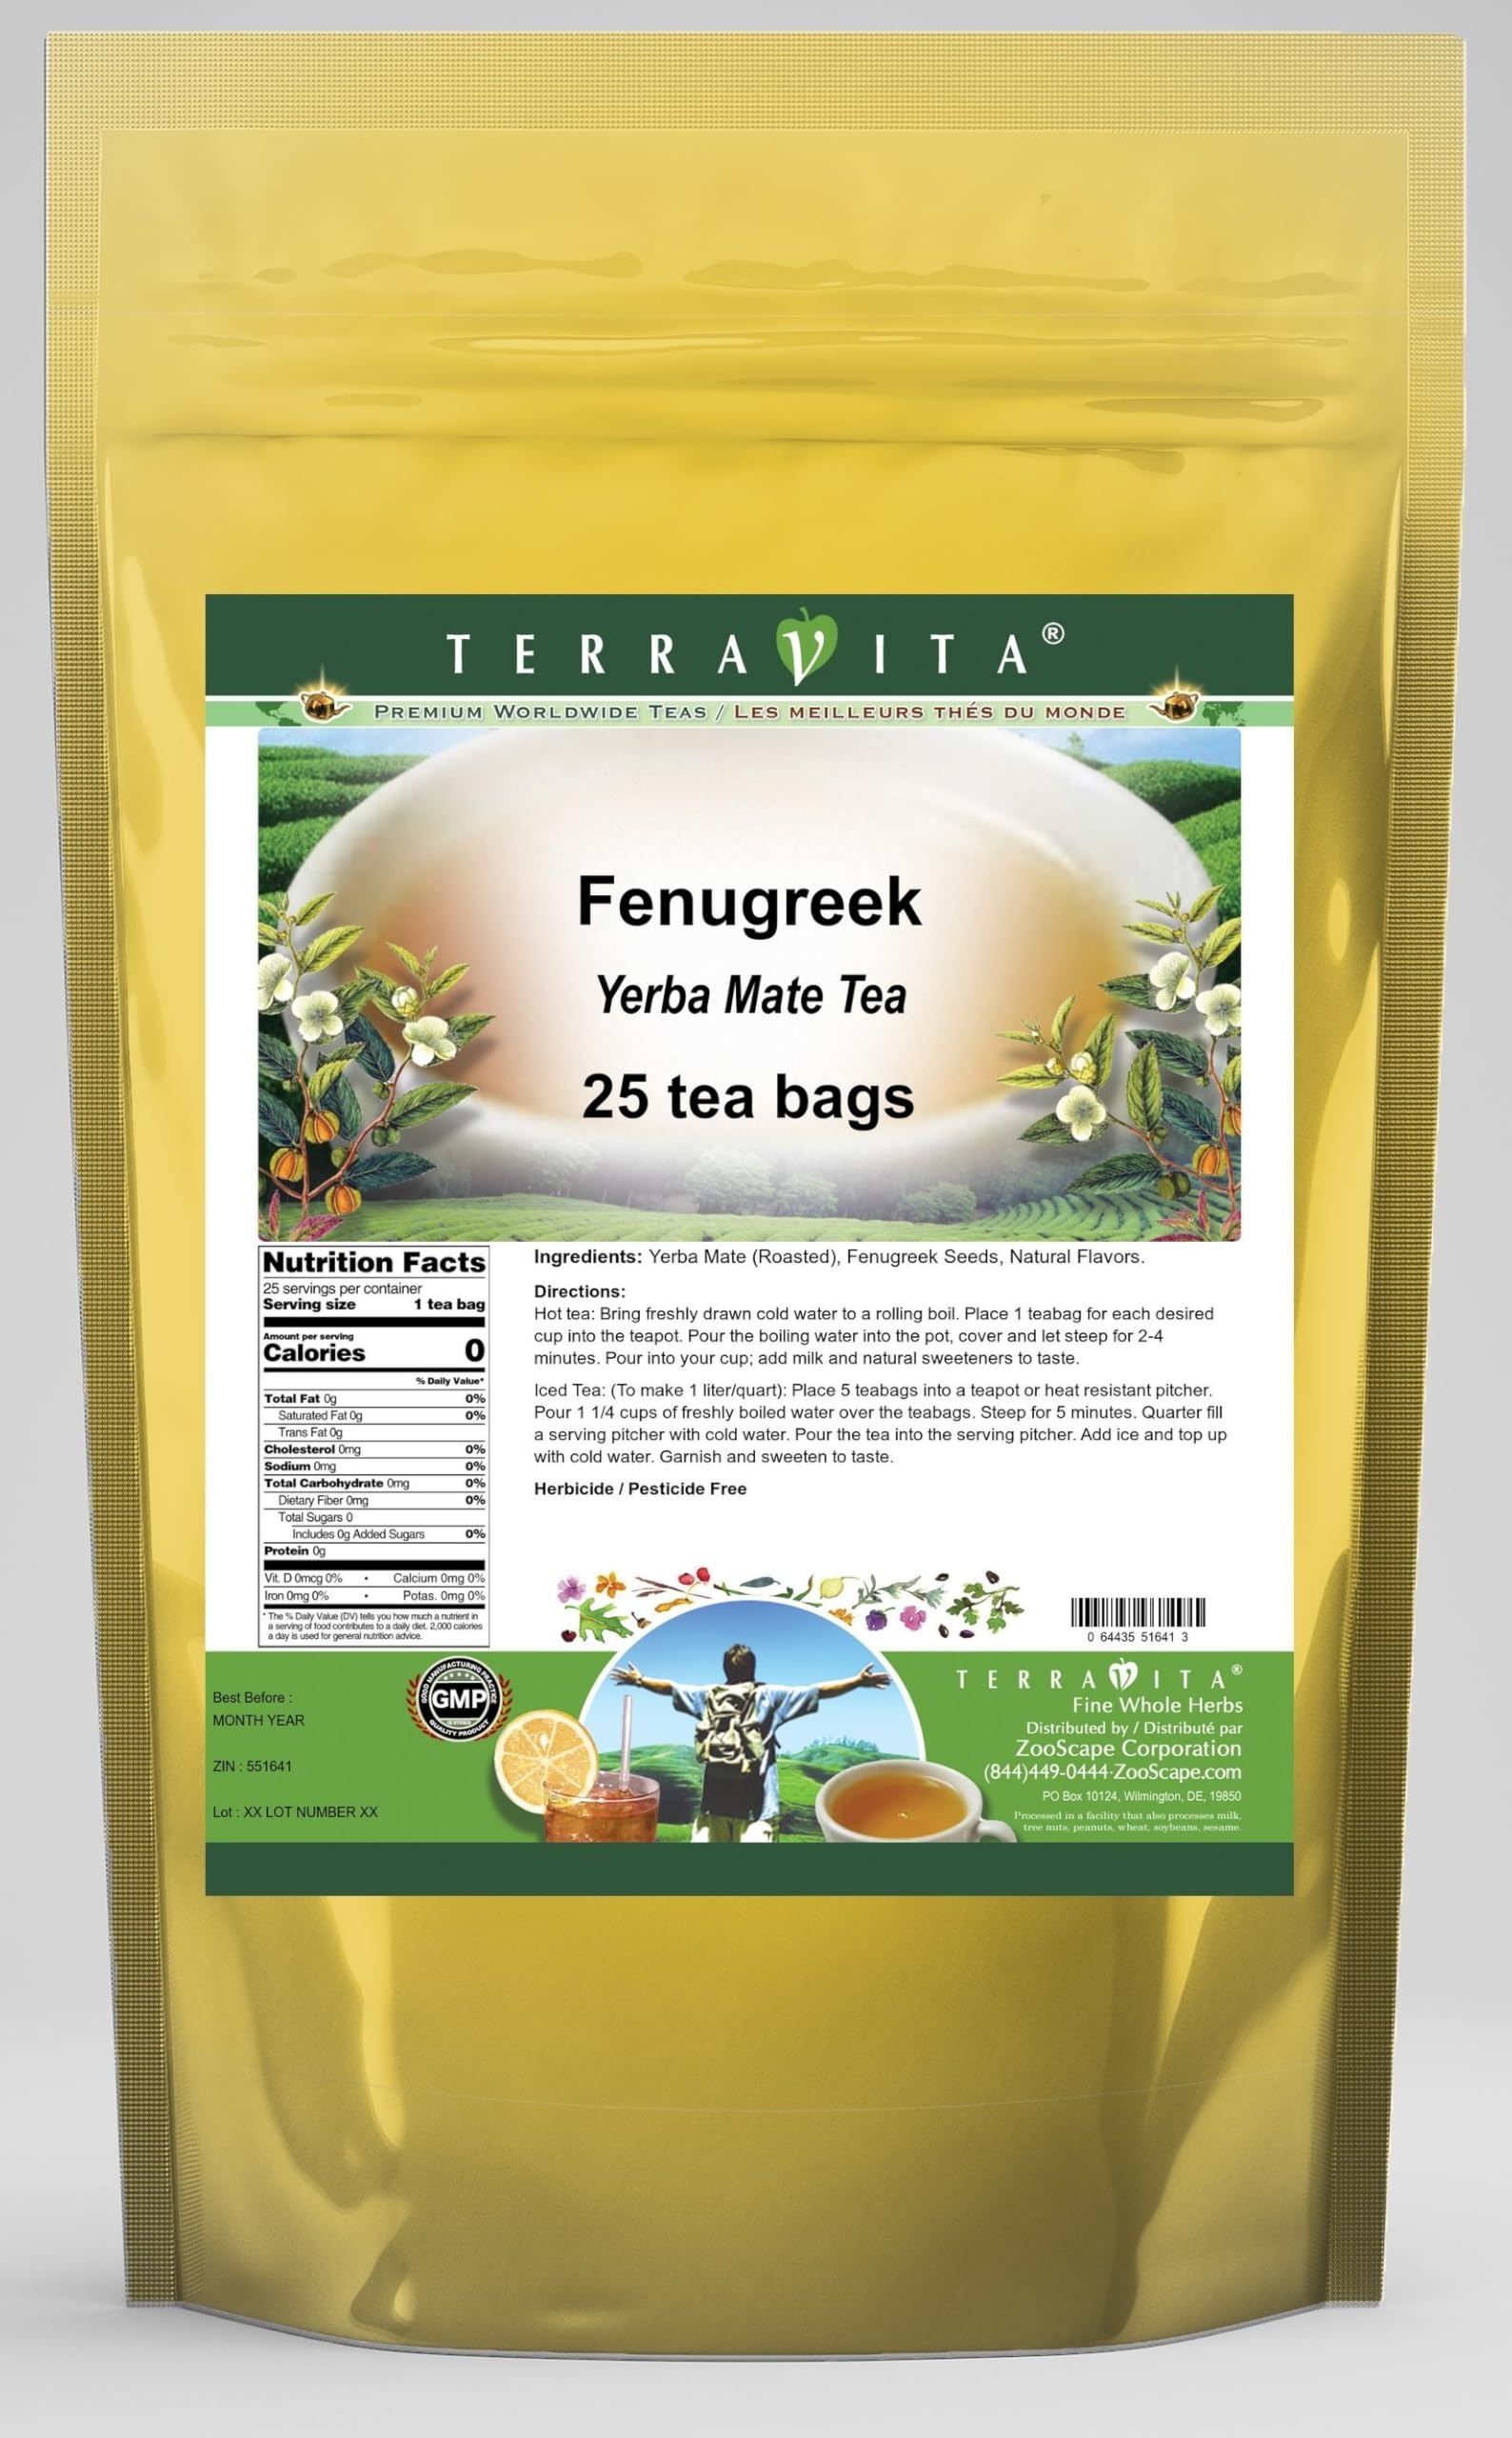
Item Name: Fenugreek Yerba Mate Tea (25 tea bags, ZIN: 551641) - 3 Pack
Bullet Point 1: Our Fenugreek Yerba Mate tea is a scrumptuous all-natural flavored Yerba Mate coffee substitute with Fenugreek Seeds that will refresh you with its terrific taste! You will enjoy the earthy and acidity-free Fenugreek aroma and flavor again and again! - Ingredients: Yerba Mate, Fenugreek Seeds and Natural Fenugreek Flavor.
Bullet Point 2: No fillers.
Bullet Point 3: Manufacturer: TerraVita
Bullet Point 4: Size: 25 tea bags
Bullet Point 5: Yerba Mate Tea Bags - Packed in a convenient upright pouch!
Product Description: Our Fenugreek Yerba Mate tea is a scrumptuous all-natural flavored Yerba Mate coffee substitute with Fenugreek Seeds that will refresh you with its terrific taste! You will enjoy the earthy and acidity-free Fenugreek aroma and flavor again and again! - Ingredients: Yerba Mate, Fenugreek Seeds and Natural Fenugreek Flavor. - Hot tea brewing method: Bring freshly drawn cold water to a rolling boil. Place 1 teabag for each desired cup into the teapot. Pour the boiling water into the pot, cover and let steep for 2-4 minutes. Pour into your cup; add milk and natural sweeteners to taste. - Iced tea brewing method: (To make 1 liter/quart): Place 5 teabags into a teapot or heat resistant pitcher. Pour 1 1/4 cups of freshly boiled water over the teabags. Steep for 5 minutes. Quarter fill a serving pitcher with cold water. Pour the tea into the serving pitcher. Add ice and top up with cold water. Garnish and sweeten to taste. - TerraVita is an exclusive line of premium-quality, natural source products that use only the finest, purest and most potent ingredients found around the world. TerraVita is hallmarked by the highest possible standards of purity, potency, stability and freshness. All of our products are prepared with the highest elements of quality control, from raw materials through the entire manufacturing process, up to and including the moment that the bottles or bags are sealed for freshness and shipped out to you. Our highest possible standards are certified by independent laboratories and backed by our personal guarantee. - TerraVita exists to meet and ensure your family's health and wellness without the harmful effects of chemicals and health products. We strive to make all of our products affordable and reliable and are constantly searching the market to maintain o
Value: 75.0
Unit: Count

Price: 54.69